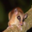
Label: possum